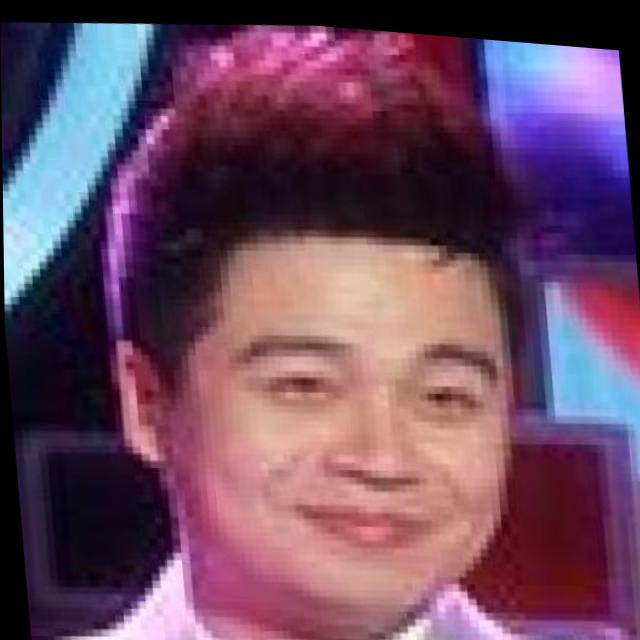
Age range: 21-44